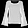
Label: Shirt